Côte des Bœufs at L'Hermitage

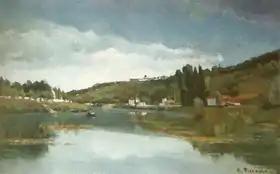
"The Banks of the Marne at Chennevières", 1864–5.

In 1877 what is now known as the "third Impressionist exhibition" (though it was not then so-called) was held in Paris. There exists in the exhibition catalogue a record that a painting by Pissarro entitled "Le verger, côte Saint-Denis, à Pontoise" was displayed in the third gallery of the exhibition. This painting is almost certainly "The Côte des Bœufs at L'Hermitage". Among those viewing at the exhibition were the Impressionist apologist Georges Rivière, who described it as 'a large landscape by Pissarro', and the critic Amedée Descubes who remarked on the 'attractive painting, a small house hidden away in the forest, which struck us by the firmness and simplicity of its brushwork'.